Muriel Lester

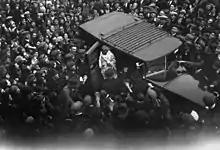
An East End crowd gathers to witness the arrival of Gandhi in 1931

The Lester sisters ran a nursery for local children from the building, converting it into London's first purpose-built children's nursery. Kingsley Hall expanded to also become a "People's House" where local residents could study, worship and enjoy social events. A second Kingsley Hall was opened in Dagenham in 1930.